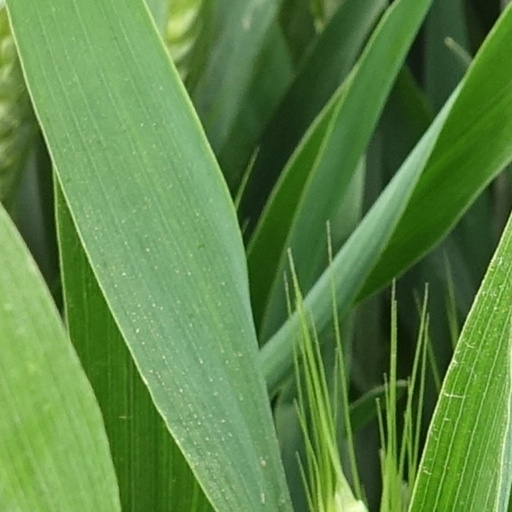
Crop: wheat